American Anti-Corruption Act

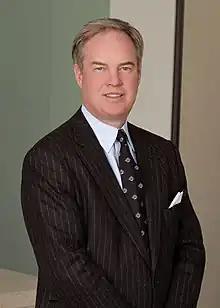
Former Republican Federal Election Commission Chairman Trevor Potter played a major role in shaping the AACA.

The American Anti-Corruption Act was written "in consultation with political strategists, democracy reform leaders, and constitutional attorneys from across the political spectrum." Co-authors include former Republican FEC commissioner Trevor Potter, Harvard professor and activist Lawrence Lessig, Theodore Roosevelt IV, and Represent.Us director Josh Silver. The Act was unveiled in 2012.